Alois Kirnig

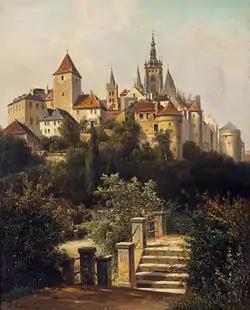
View of Prague Castle from

Kirnig was born in Prague on 10 June 1840. In 1854, he began by taking private lessons from , then attended the Academy of Fine Arts, Prague, where he studied landscape painting with Max Haushofer. After graduating in 1862, he continued his studies at the Academy of Fine Arts Munich with Eduard Schleich. In 1865, he returned to Prague and worked with Haushofer for another year. At that time, his initial Romantic approach gave way to more realistic depictions.